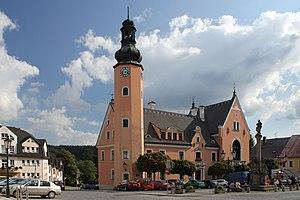
Český Dub est une ville du district et de la région de Liberec, en Tchéquie. Sa population s'élevait à 2 724 habitants en 2018.